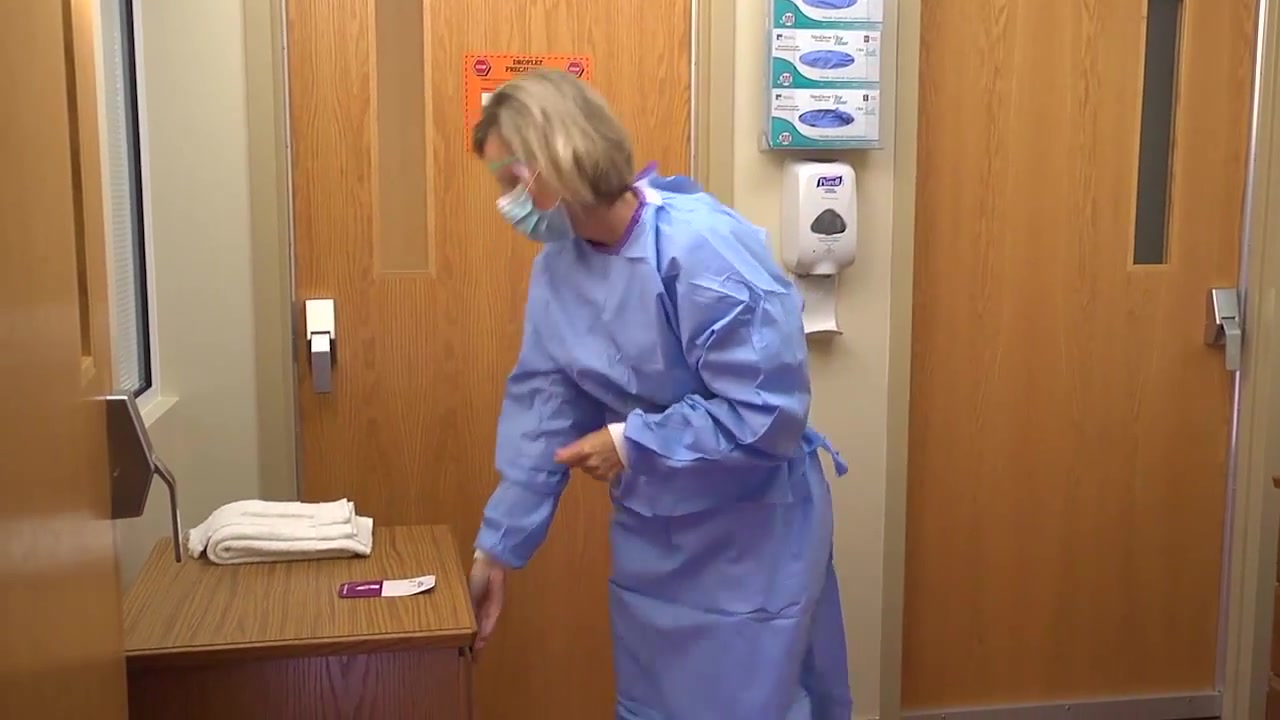
Objects detected:
Coverall
Mask